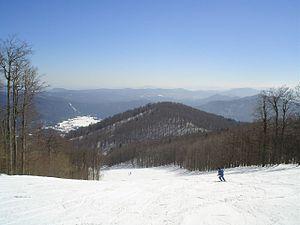
Mrkopalj est un village et une municipalité située au pied du massif de Velika Kapela à quelque 50 kilomètres à l'est de Rijeka dans le comitat de Primorje-Gorski Kotar, en Croatie.
La Bjelolasica est la plus haute montagne du massif Velika Kapela appartenant à la chaîne des Alpes dinariques. Située à 27 km de Ogulin dans la région de Gorski Kotar, dans l'ouest de la Croatie, la montagne culmine à 1 534 mètres d’altitude.